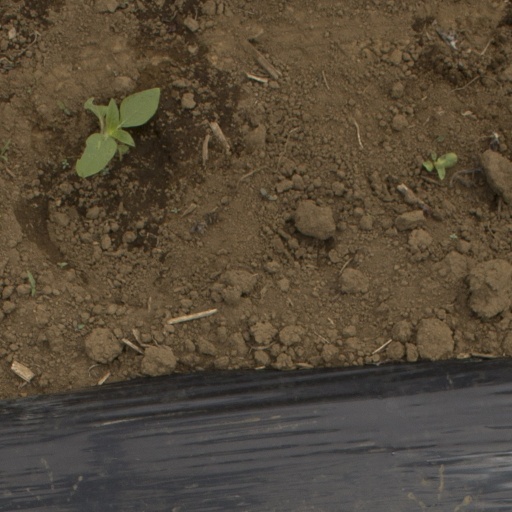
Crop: Jerusalem artichoke